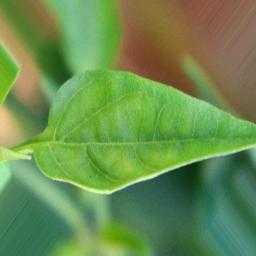
Label: healthy